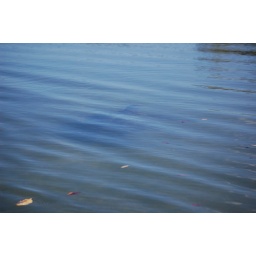
You can barely see him, but there is a sea turtle under the water here :)